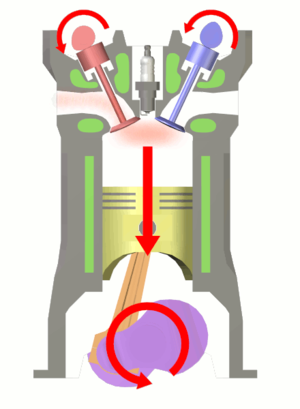
Stempelmaskine / Benzinmotorens fire takter
En stempelmaskine er en fluidmekanik-maskine, der ved sine stempler i cylindere periodisk mindsker og øger et eller to rumfang i hver cylinder – slagvolumen – f.eks. ved translation eller rotation. Translationsstempler er i mange maskiner mekanisk koblet til en krumtapaksel via plejlstænger.